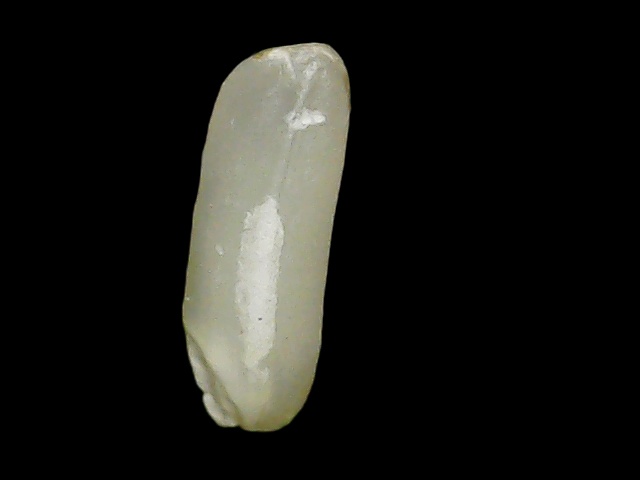
Rice variety: Binadhan21